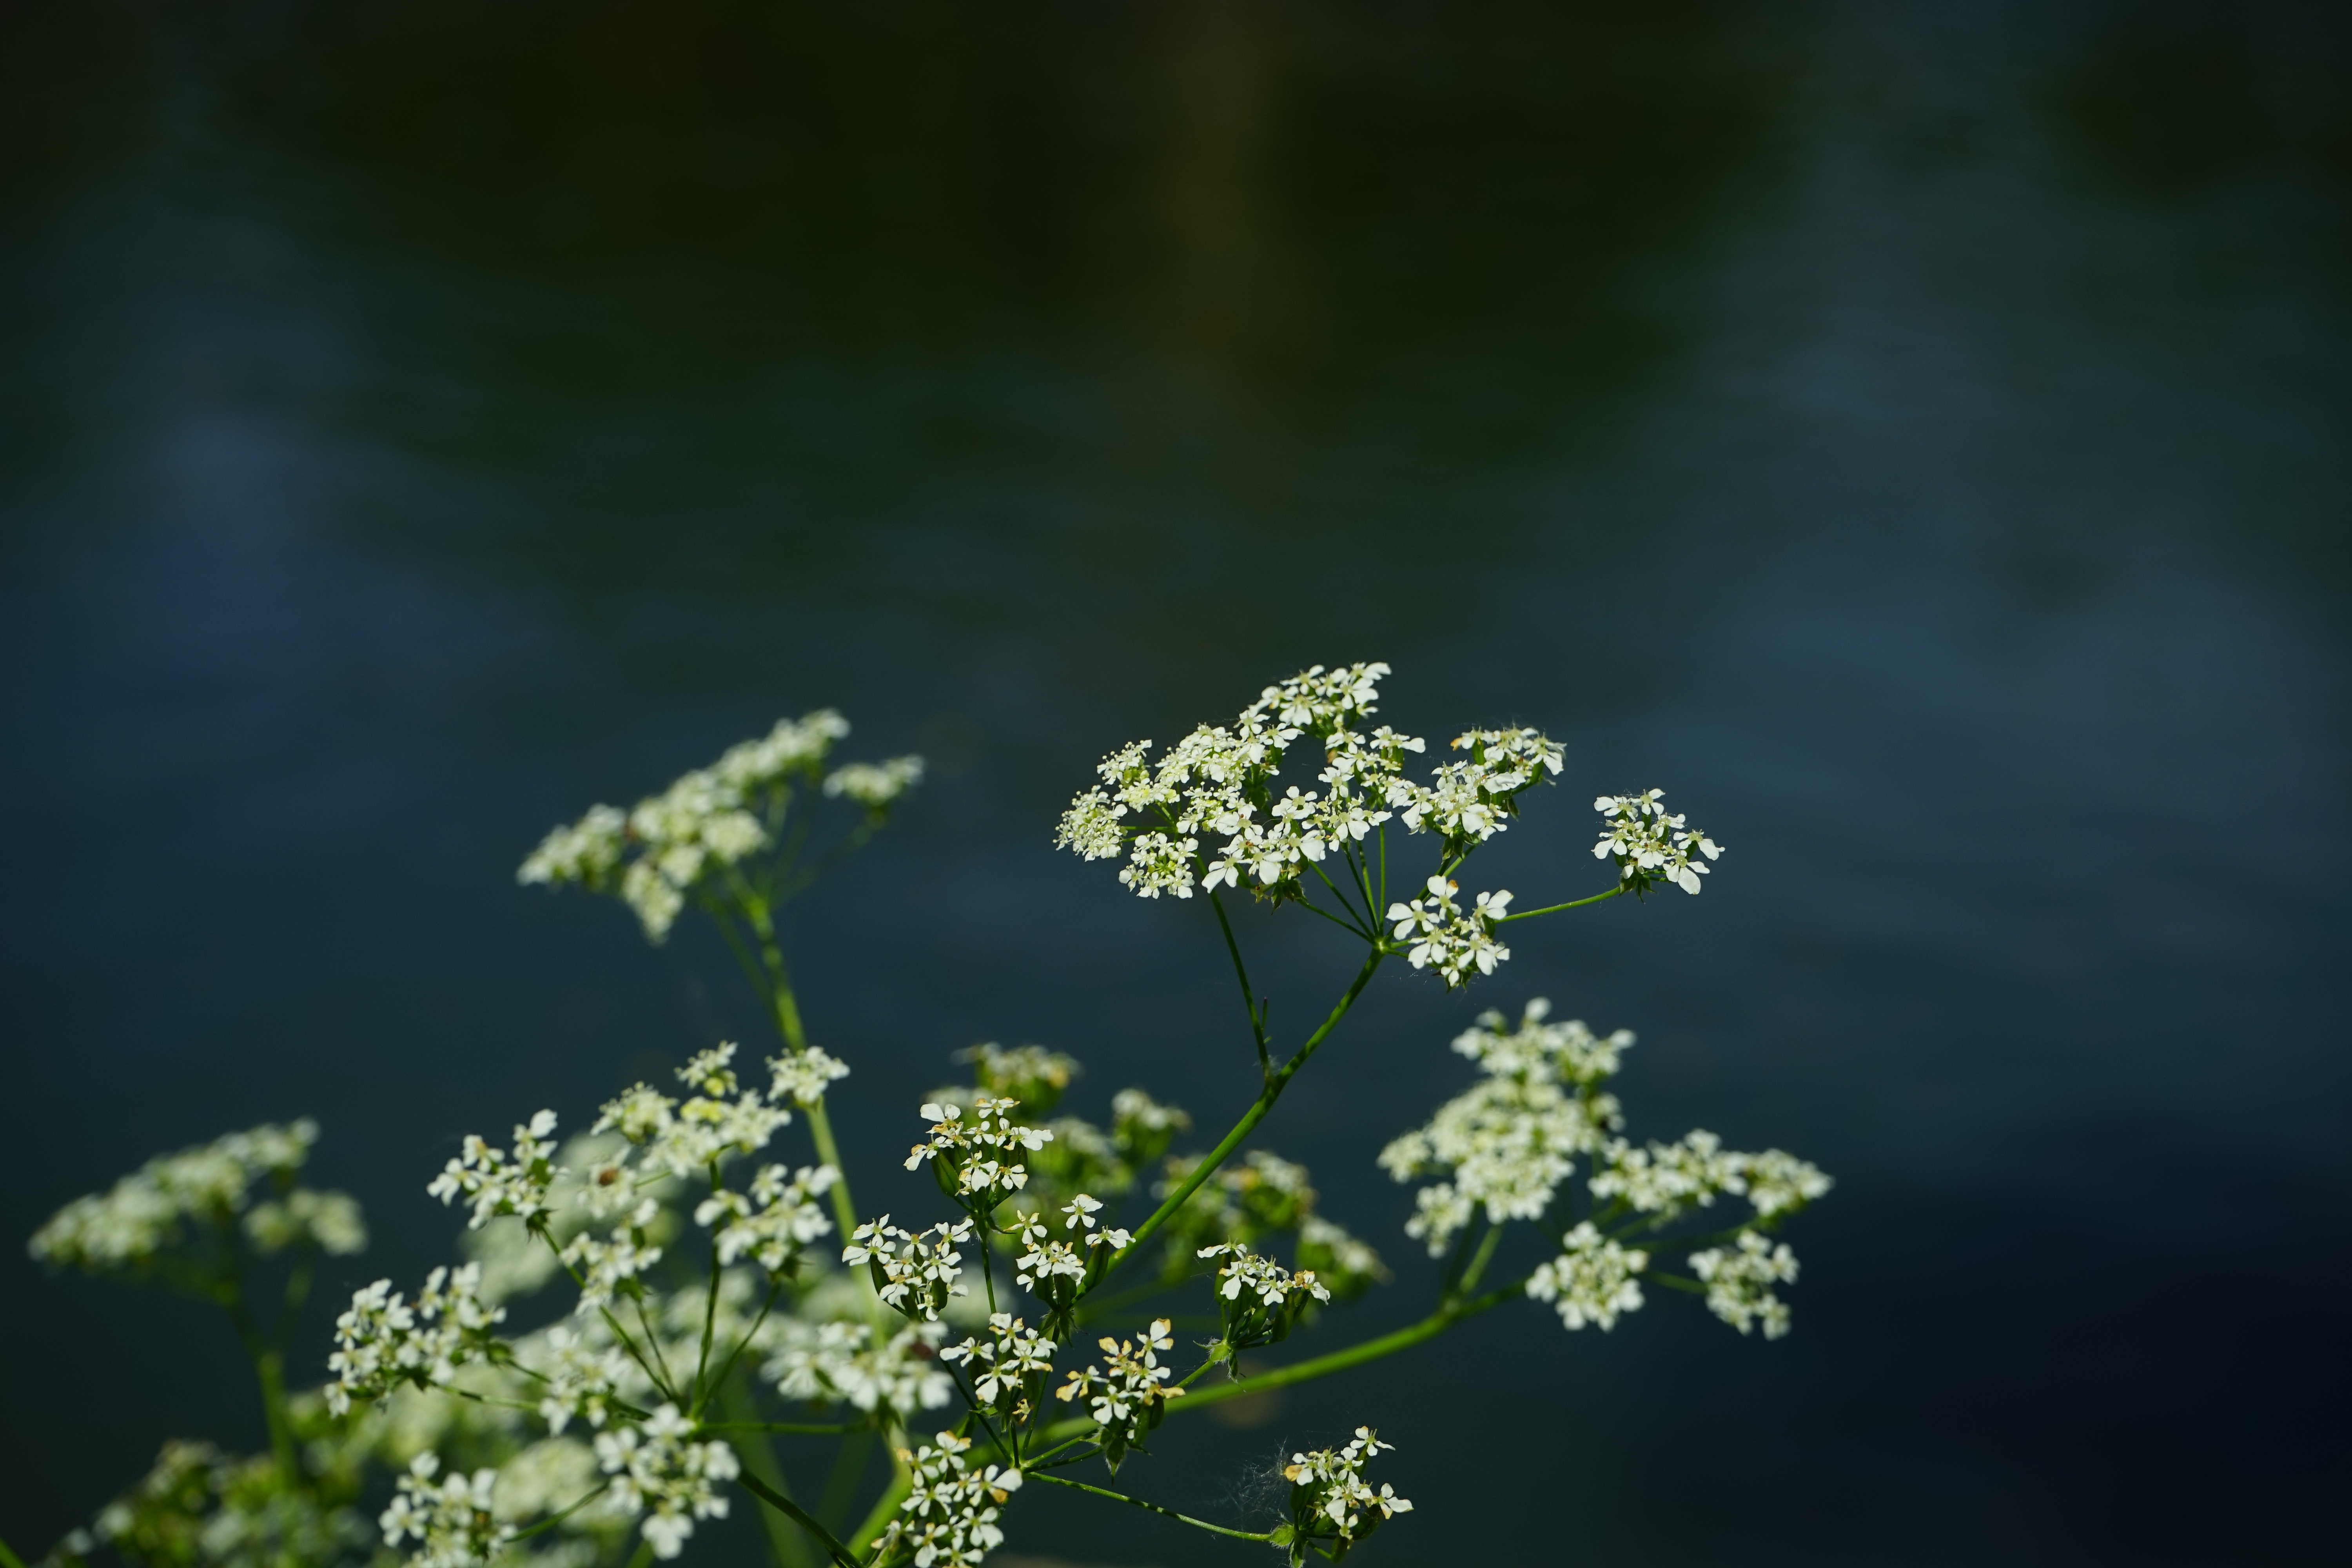
tree, nature, branch, blossom, plant, white, sunlight, leaf, flower, flora, flowers, hemlock, cocker, scissors, macro photography, anthriscus, chervil, flowering plant, umbelliferae, grassland plants, doldengewaechs, apiaceae, anthriscus sylvestris, anxious, cow parsley, meadow herbs, computer wallpaper, pointed chervil, chaerophyllum sylvestre, wild temulum, apioideae, hare grass, b umlikraut, book holder, buggla, bush tumors, cherbel, chrabella, emtstengel, ass korbel, eselspeterlein, fine scherre, hard head, hard kopp, heustengel, were hanging applicable, wild ibarach, calves kerner, kalberkropf, calves scissors, kalbarkrop, kalverkropp, kelber nuclear, kerbel nuclear, kirbel, kirbelstengel, wild k rffel, korbelkom, krabellen, krebellen, kreblikraut, kruud, kuhpeterlein, ledepipenkrud, ledespypenkrut, leiterlikraut, paguda, horse cumin, piffenkrut, pigudabengel, pipencrud, ramsch feathers, ross caraway, sch rl ch, droves beep, scharpenpiepen, tigerlikraut, tschickan, water herbs, windroslein, guides root, zieger